Sa-Nur

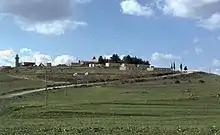
Sa-Nur, 1978

Sa-Nur was an Israeli settlement in the northern West Bank, just north of the Palestinian towns of Silat ad-Dhahr and Fandaqumiya, under the administrative jurisdiction of Shomron Regional Council until 2005. Prior to its demolition, Sa-Nur was home to 43 families.